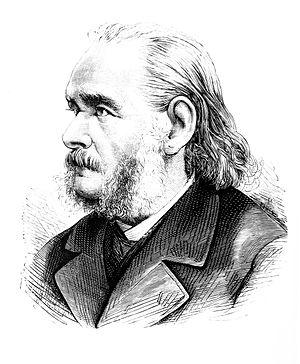
Matthias Jakob Schleiden est un botaniste allemand célèbre pour être l’un des fondateurs de la théorie cellulaire, né le 5 avril 1804 à Hambourg et mort le 23 juin 1881 à Francfort-sur-le-Main.